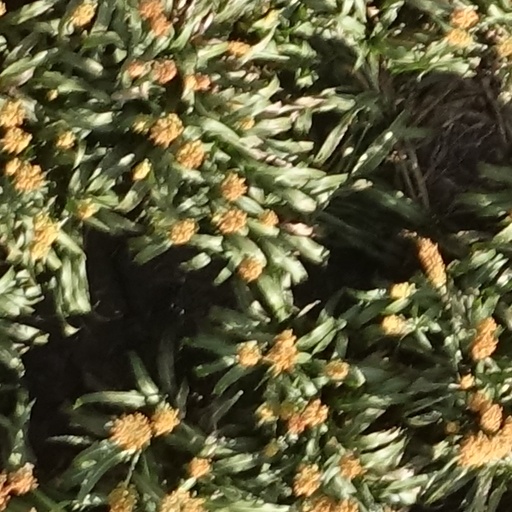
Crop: sorghum